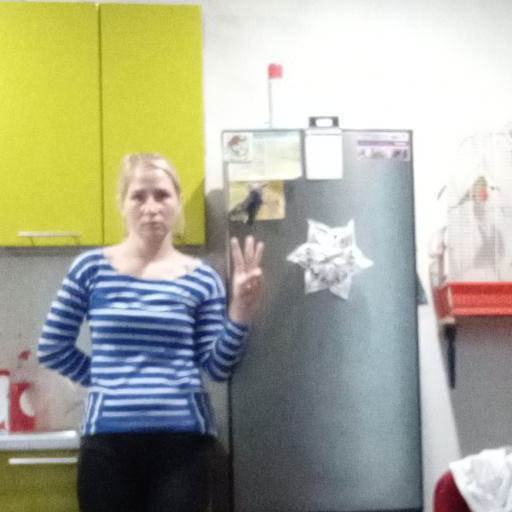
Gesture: three